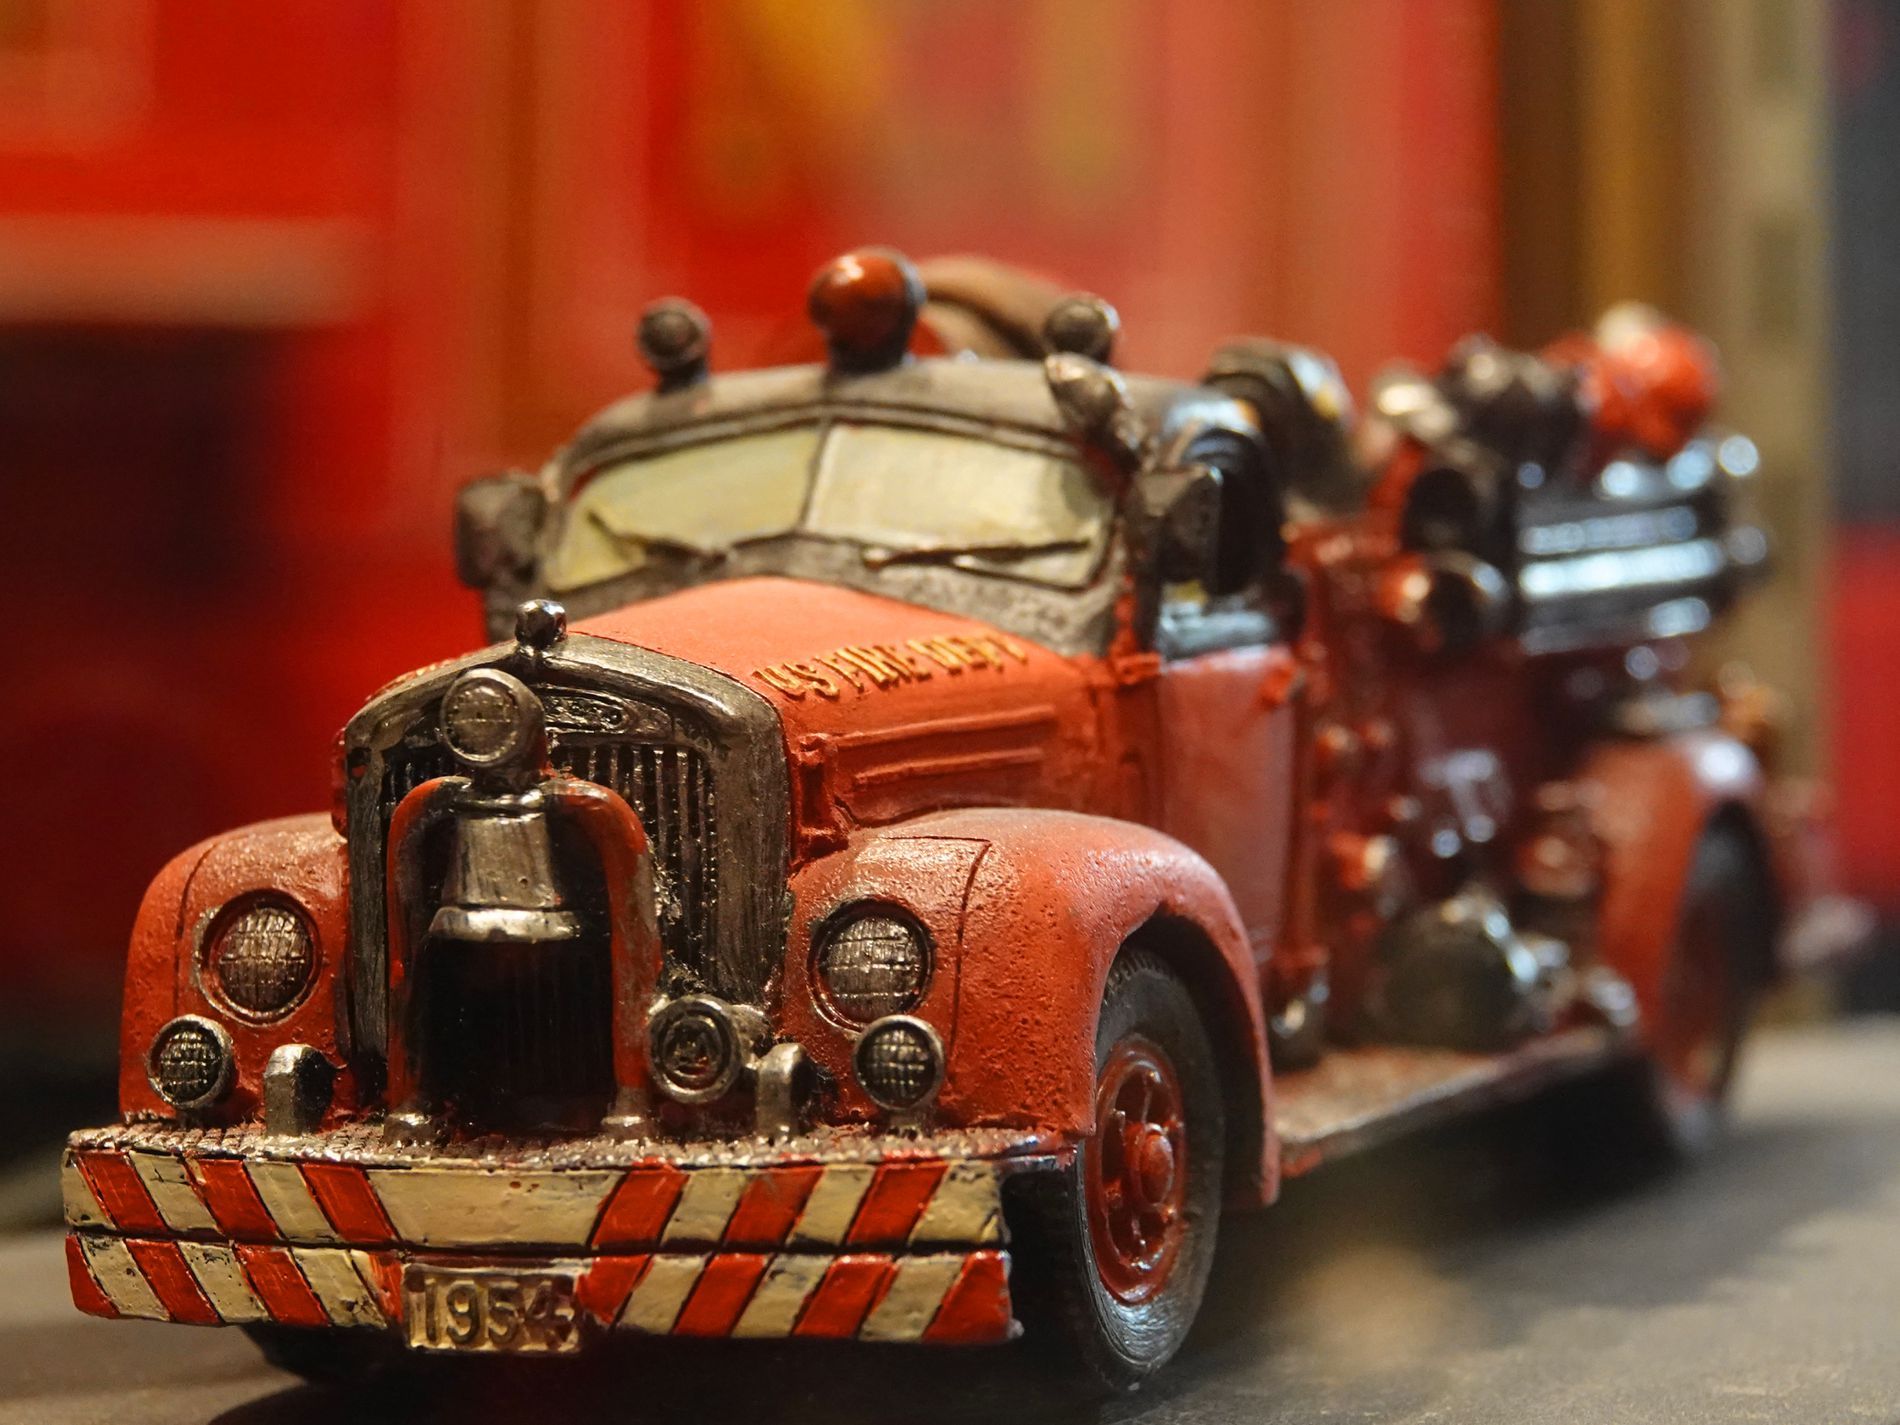
firetruck figurine
The image shows a fire truck figurine in the middle of the photo and it is mostly red. And the background is blurry.
A close macro angle shot of a red firetruck figurine. The background is blurry. The atmosphere is peaceful and serene.
Labels: Transportation, Vehicle, Car, Fire Truck, Truck, Machine, Wheel, Bumper, background
Camera: SONY DSC-RX10M4
Aperture: F4
Exposure: 1/8 sec
ISO: 1600
Focal length: 36.7 mm